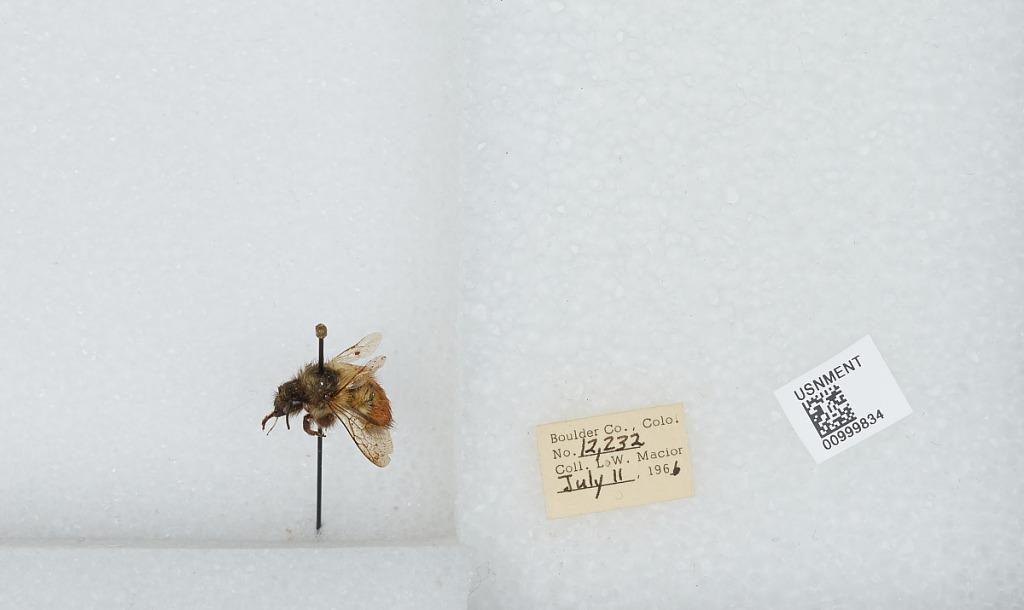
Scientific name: Bombus (Pyrobombus) melanopygus Nylander
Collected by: L. Macior
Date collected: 1966-7-11
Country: United States
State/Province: Colorado
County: Boulder
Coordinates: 40.015, -105.27